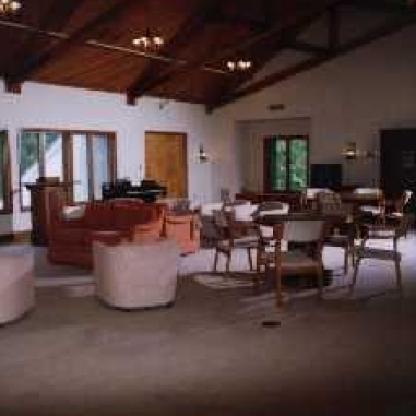
Scene: Indoor